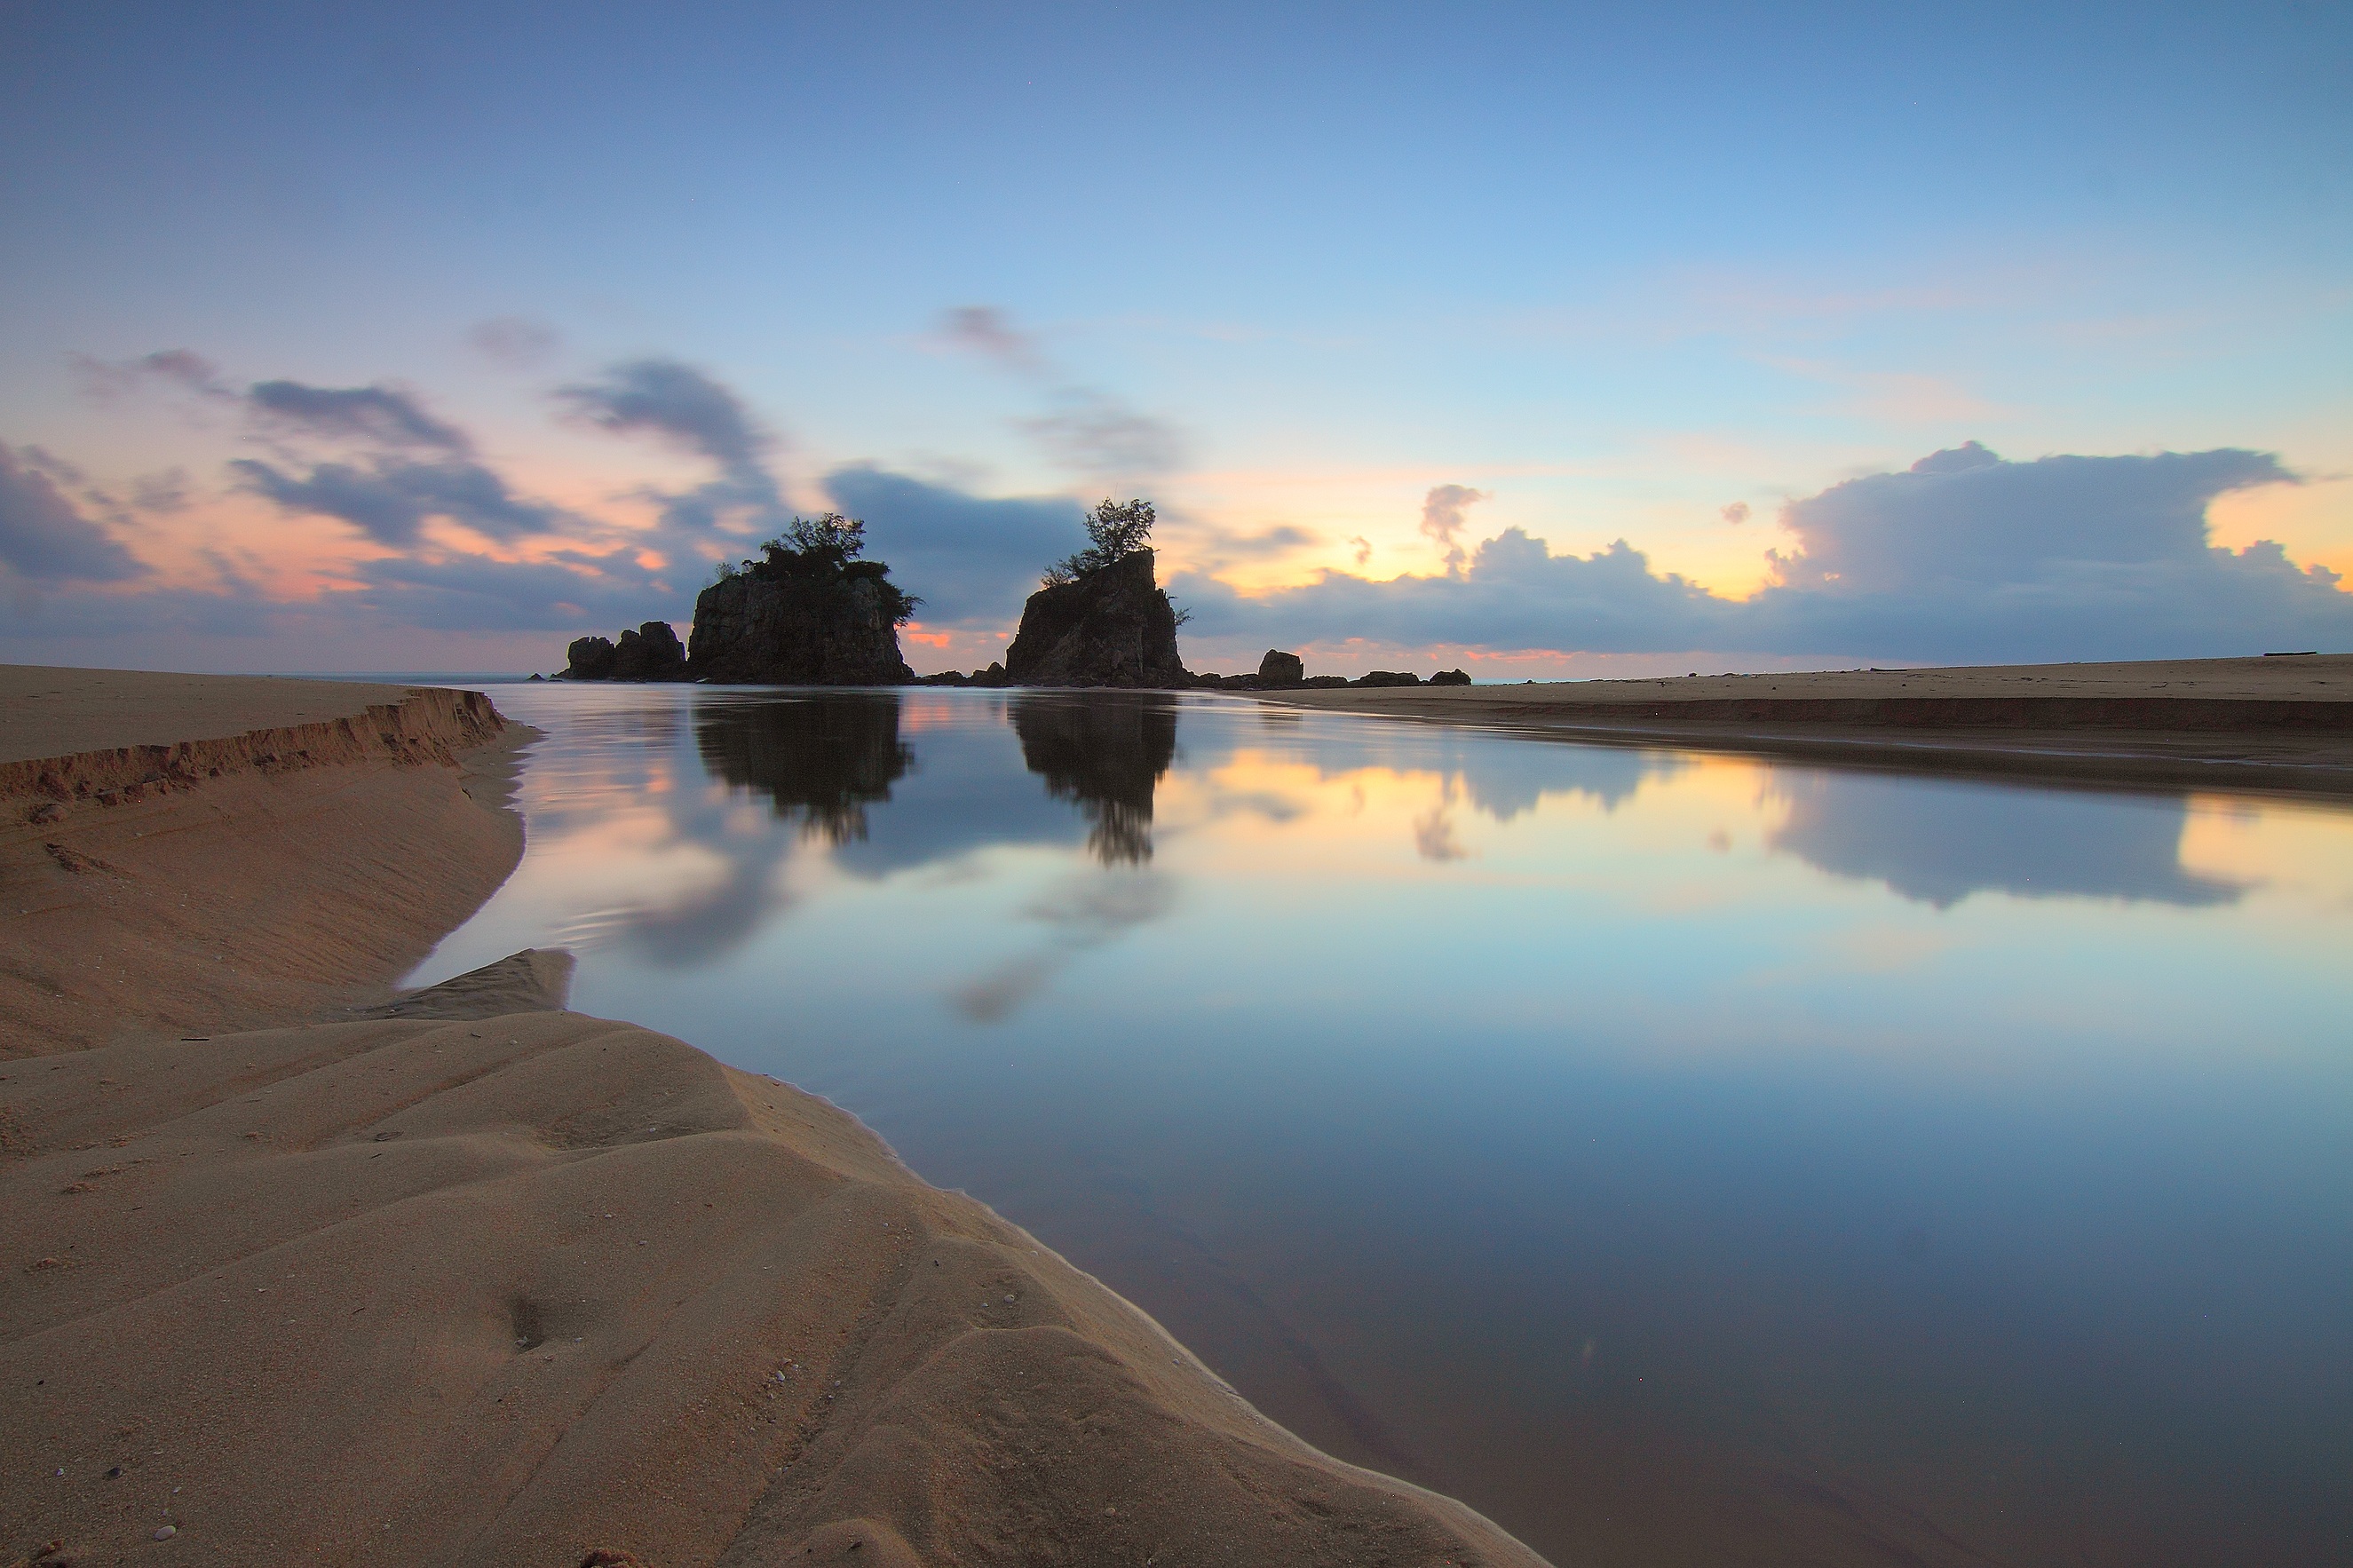
beach, landscape, sea, coast, water, sand, ocean, horizon, cloud, sky, sunrise, sunset, sunlight, morning, shore, lake, dawn, summer, dusk, evening, reflection, bay, landmark, body of water, loch